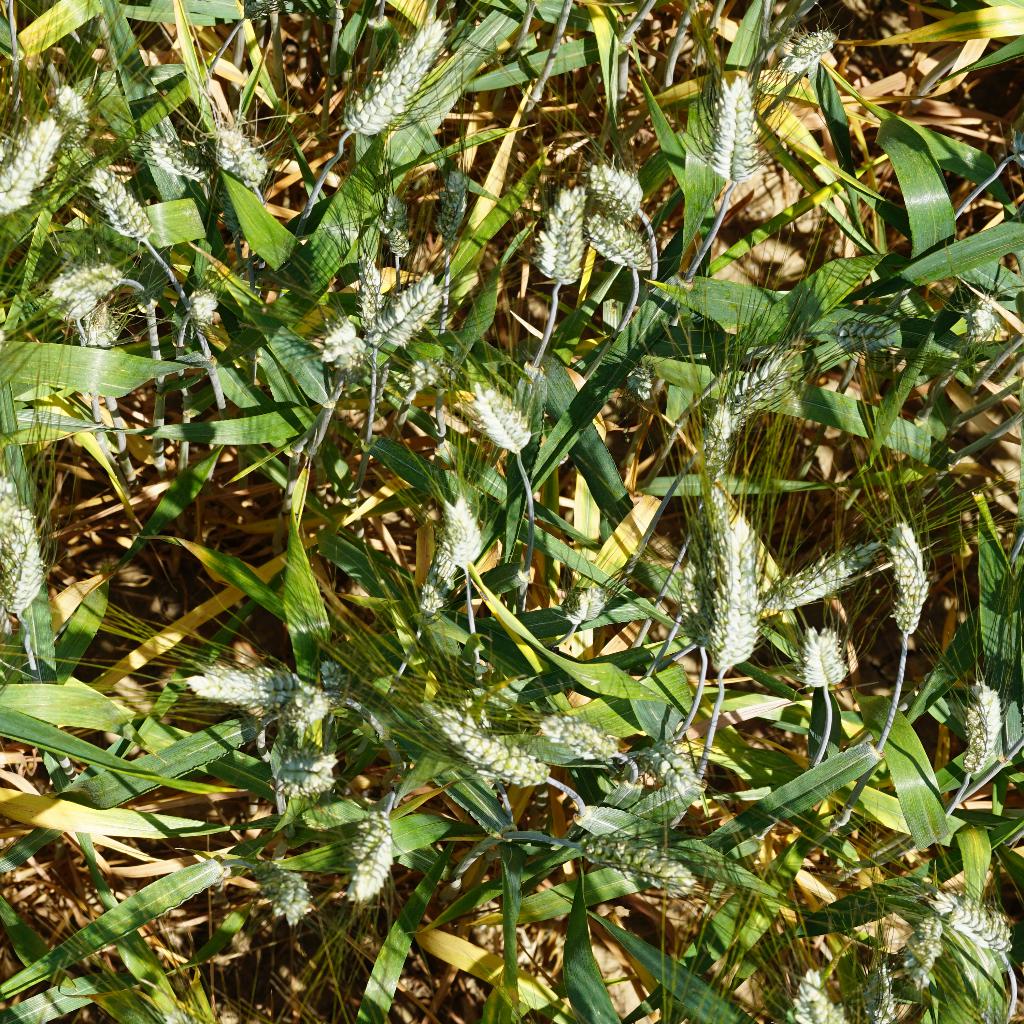
Country: France
Location: Gréoux
Wheat development stage: Filling